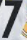
Number: 7